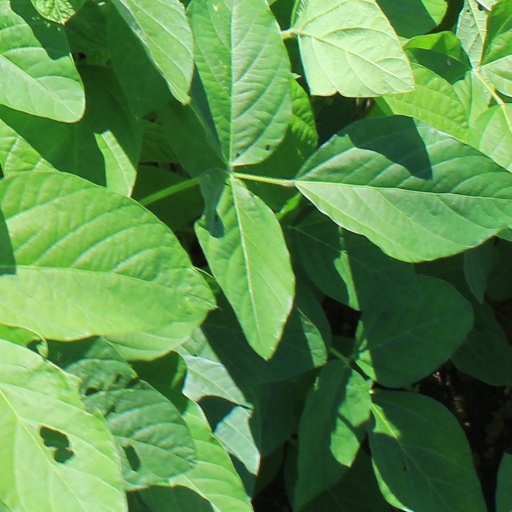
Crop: soybean